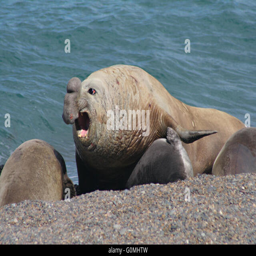
a view of the elephant seal on the beach